Ümraniye

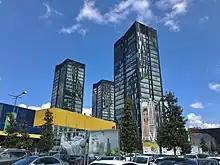
Buyaka Office Buildings in Ümraniye

In the last few decades, Ümraniye has built a lively shopping and business district. Recent building projects include the construction of large shopping malls (including Istanbul's first branch of IKEA), and modern apartment complexes have made parts of Ümraniye attractive places buying real estate, as Ümraniye is on a main highway that leads to one of the two bridges linking the Asian and European sides of Istanbul.